Amami Ōshima

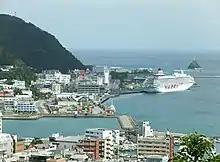
Naze port on Amami Ōshima

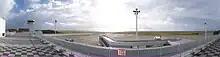
View of the Amami Airport runway

The port of Naze, located in the city of Amami is a major regional shipping and ferry hub.